Chorzów Power Station

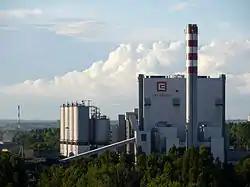
Chorzów Power Station

Chorzów power station is a thermal power plant located in Chorzów, Silesian Voivodeship, Poland. It has been in operation since 1898, since 2003 under the name "Elcho".